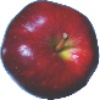
Label: red_delicious_apple